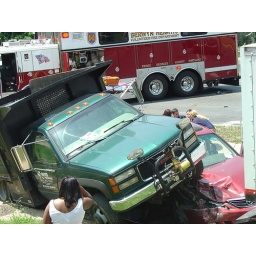
Red car got crushed by truck